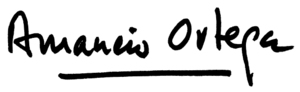
Amancio Ortega
Amancio Ortega er en erhvervsmand og milliardær, der har været formand for Inditex, som er bedst kendt for tøjkæden Zara.